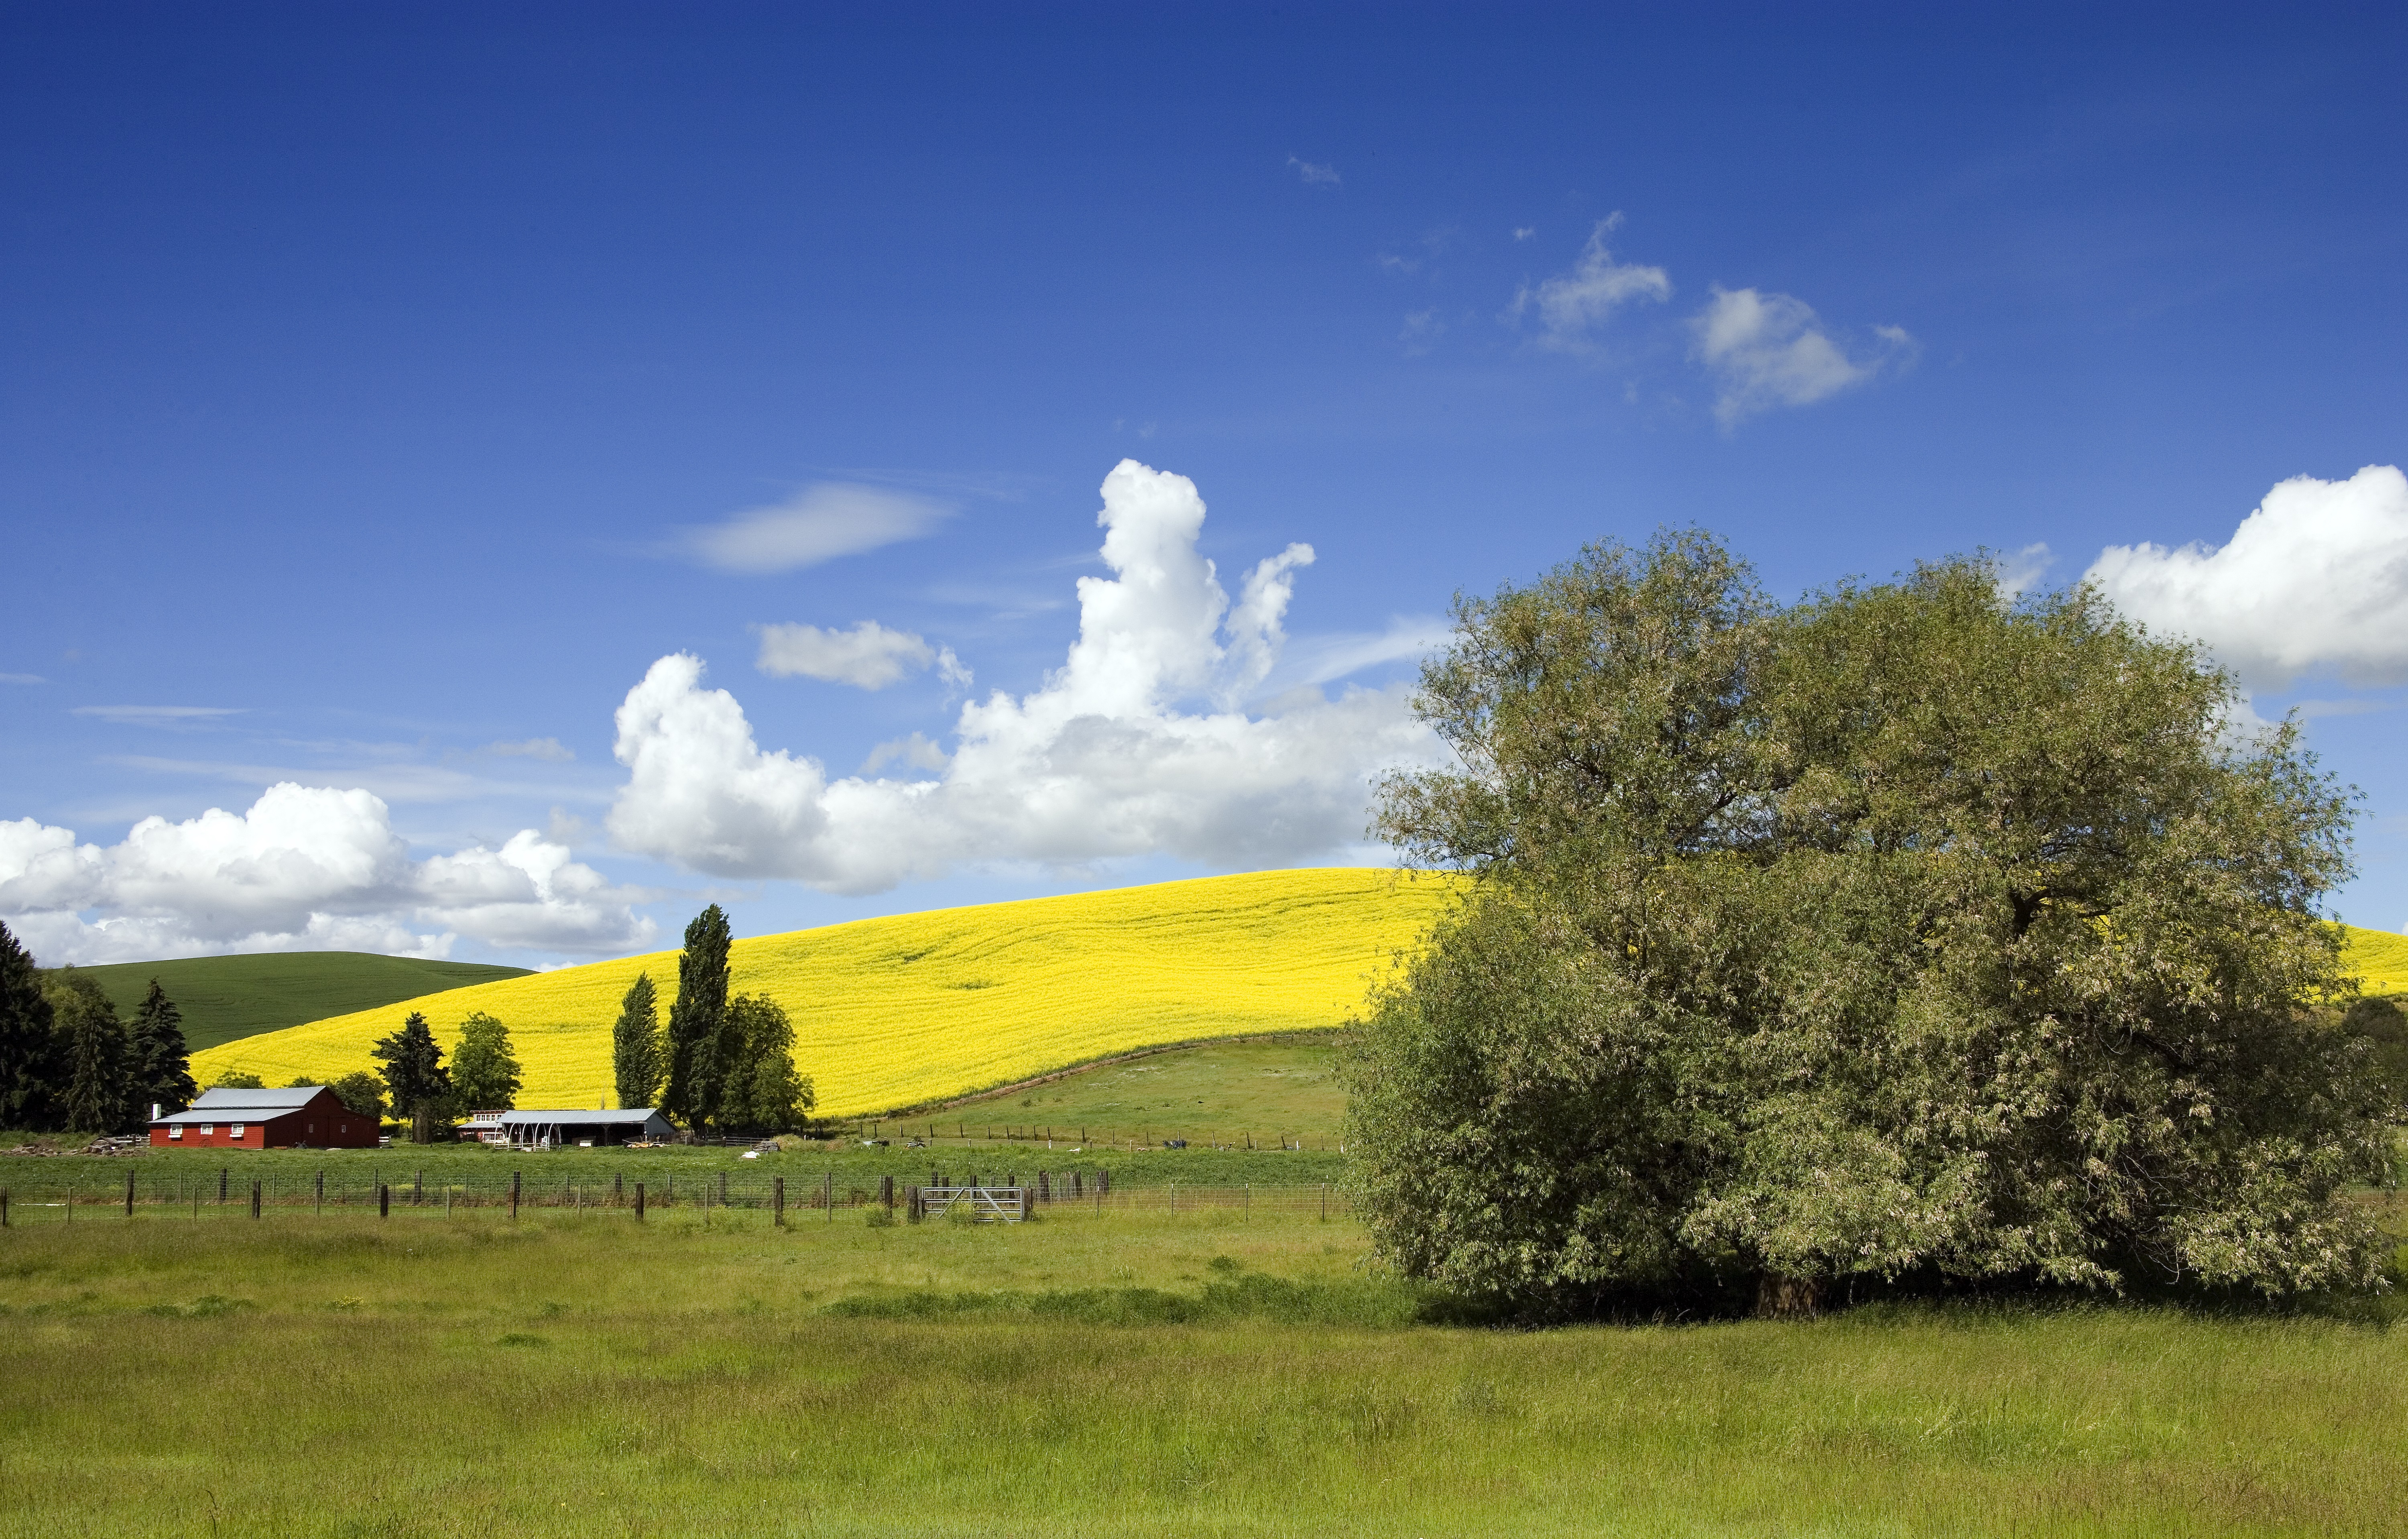
landscape, tree, grass, horizon, mountain, cloud, sky, field, farm, meadow, prairie, countryside, sunlight, hill, flower, wind, land, rural, harvest, crop, pasture, usa, agriculture, plain, rapeseed, buildings, grassland, fences, idaho, ecosystem, rural area, grass family